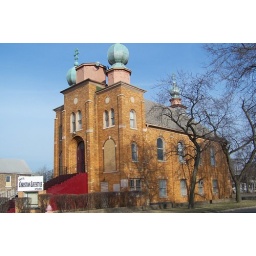
Lateral view of the second church. The sign in front shows the church now in possession of the building.